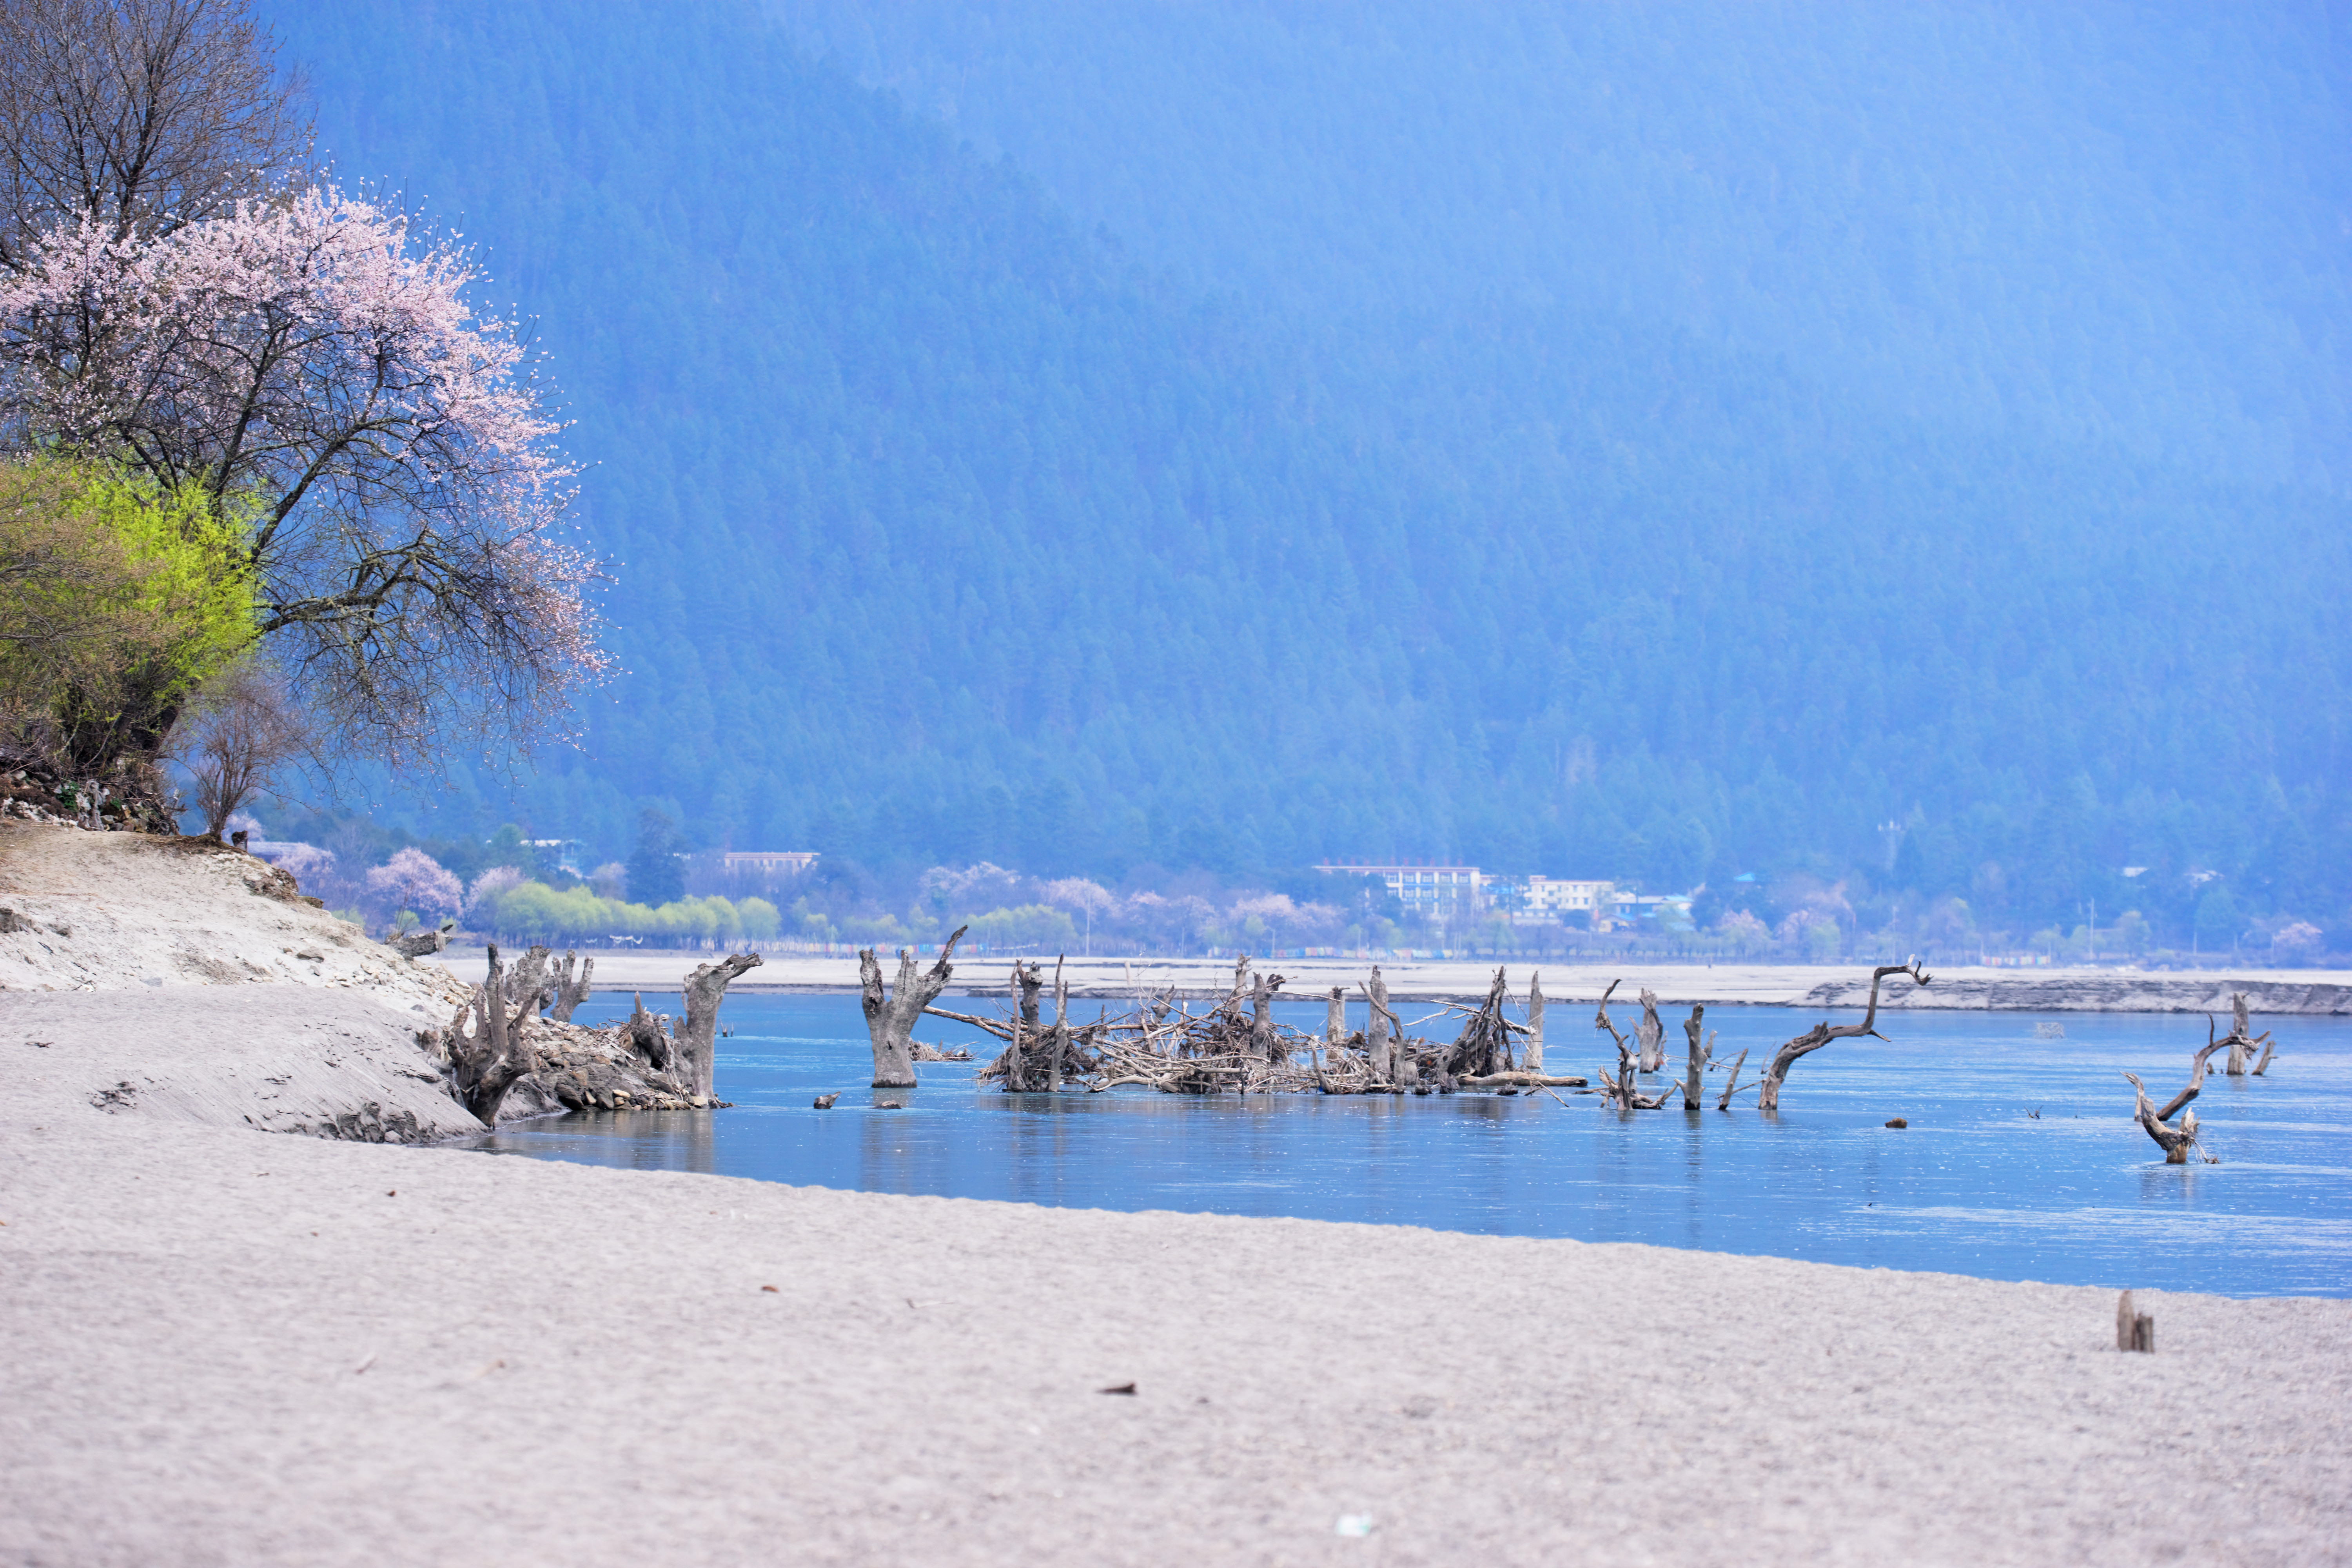
beach, landscape, sea, coast, water, nature, snow, winter, shore, lake, river, vacation, ice, lagoon, bay, season, body of water, tibet